International Motor Insurance Card System

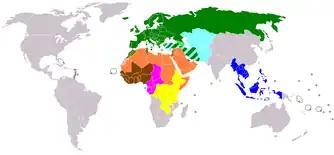
International Motor Insurance Card systems, divided by region:

An International Motor Insurance Card System is an arrangement between authorities and insurance organizations of multiple states to ensure that victims of road traffic accidents do not suffer from the fact that injuries or damage sustained by them were caused by a visiting motorist rather than a motorist resident in the same country.